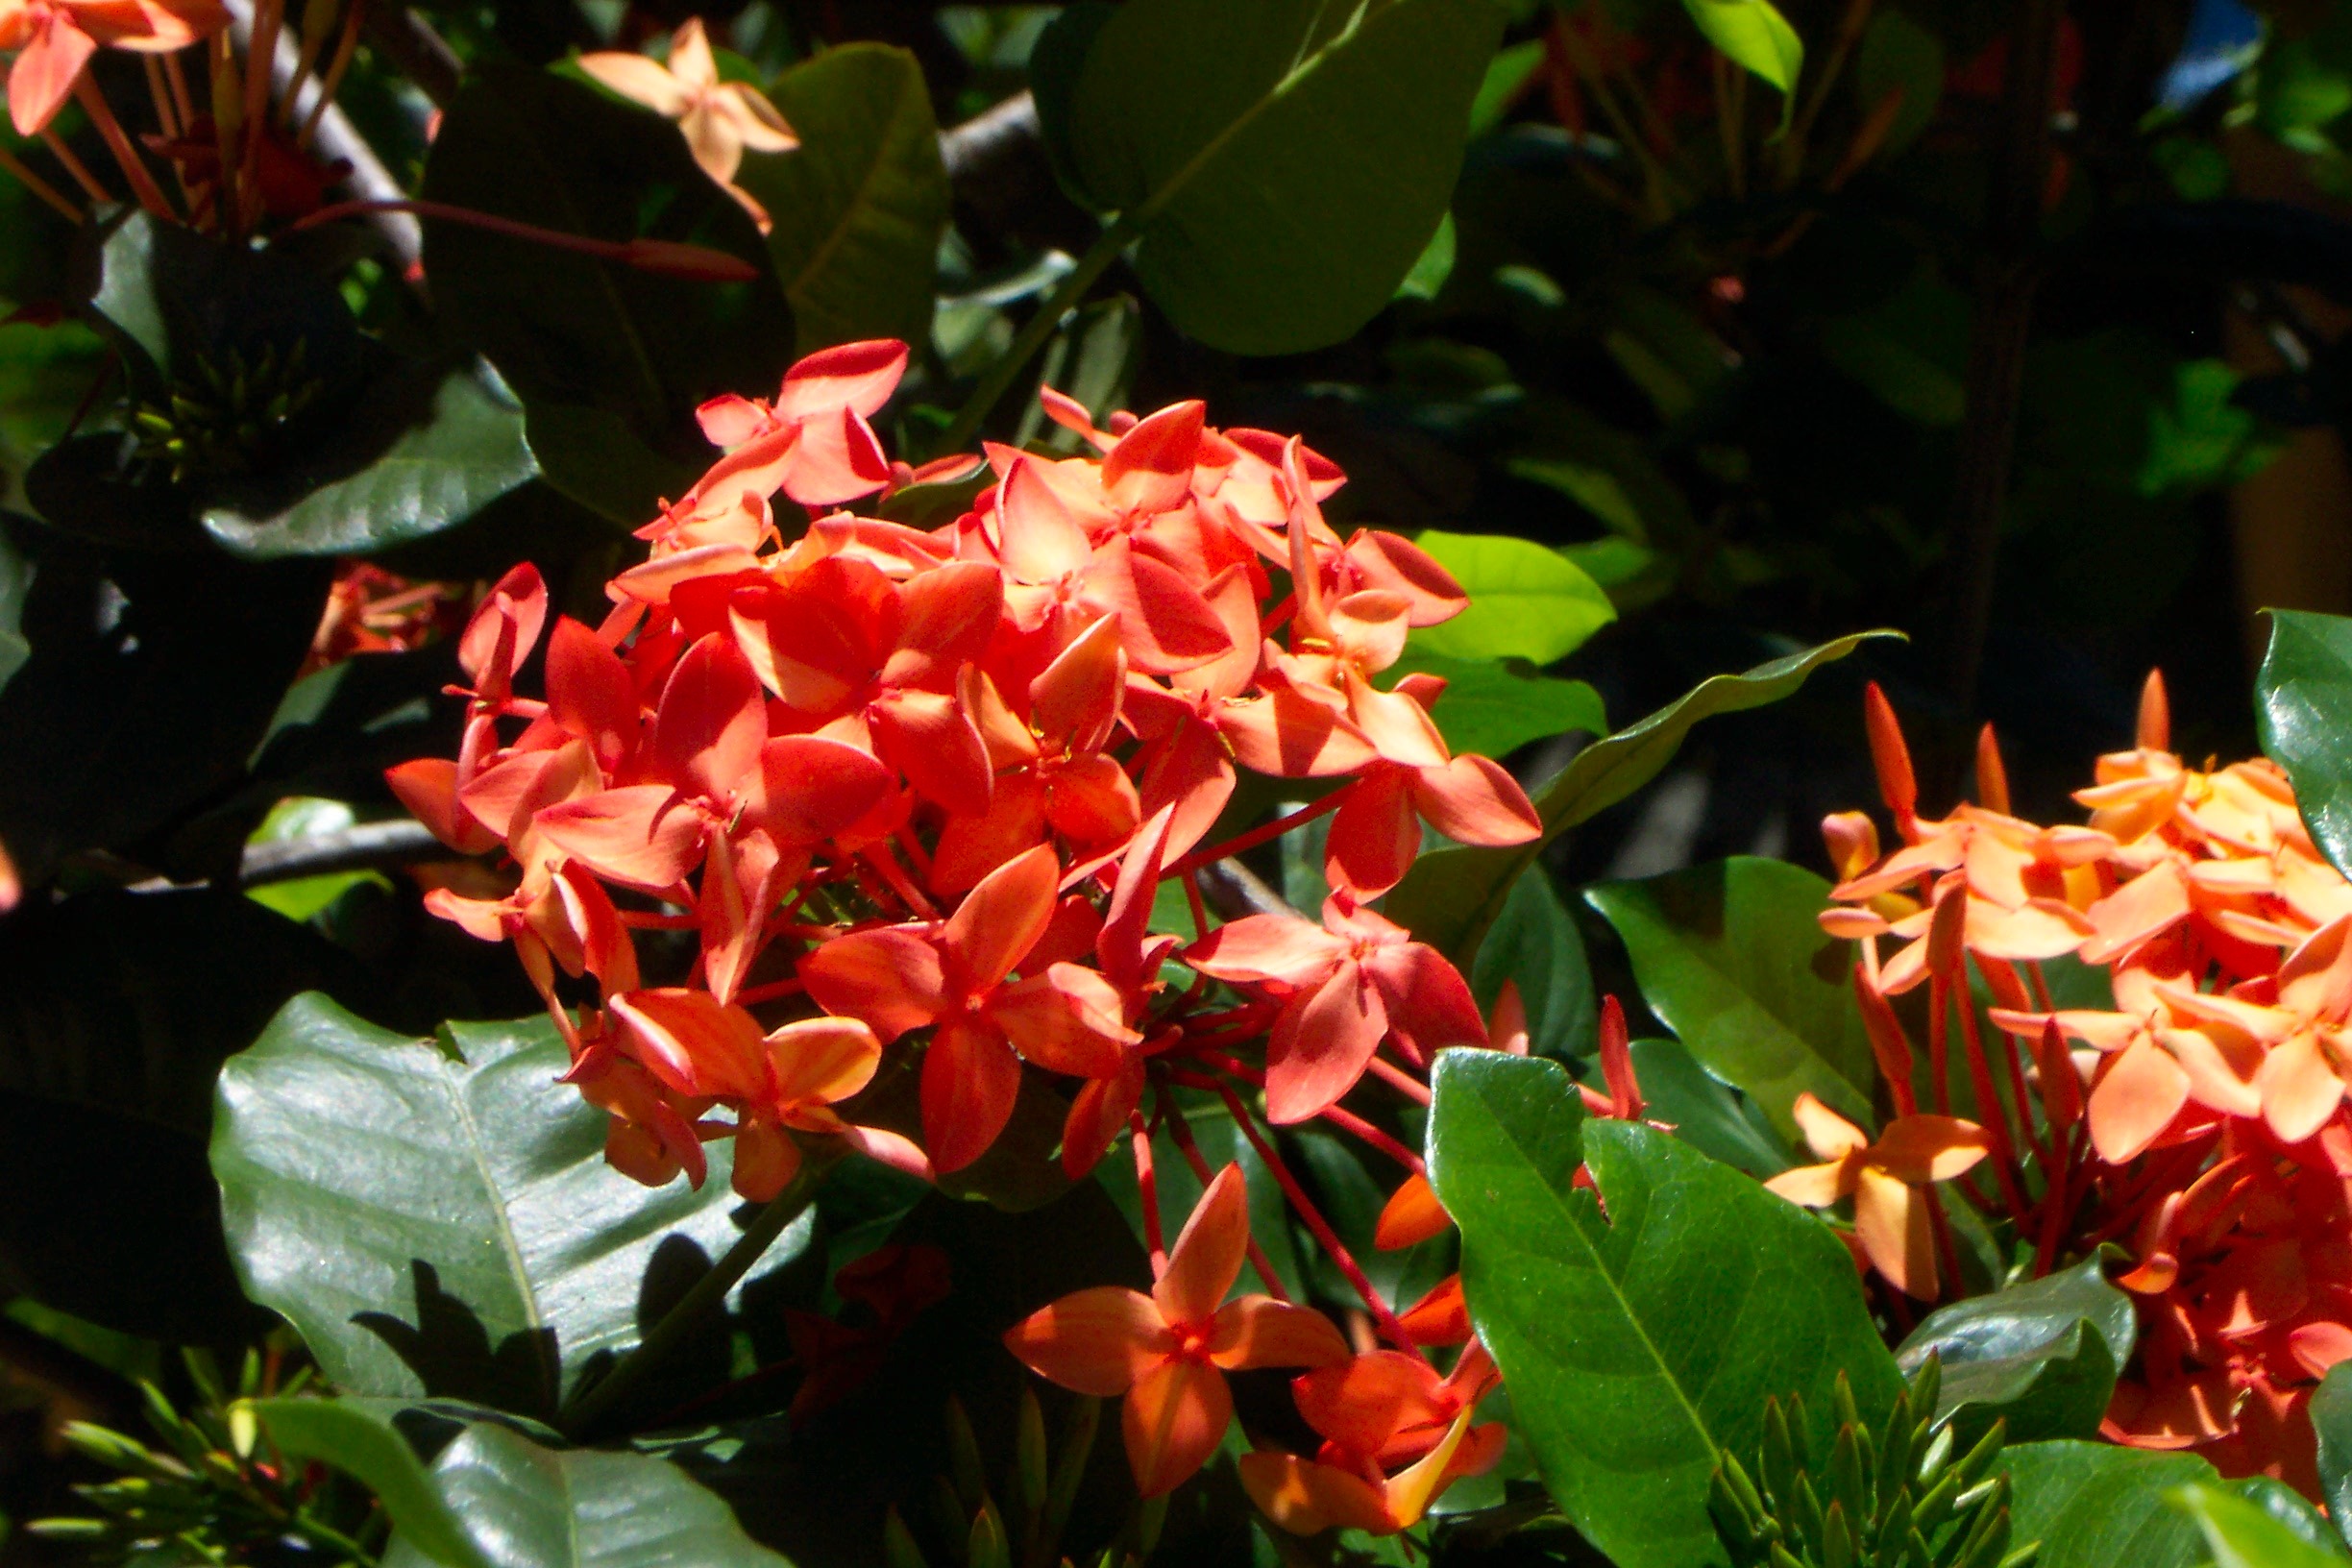
nature, plant, bunch, leaf, flower, petal, bush, green, red, autumn, botany, garden, flora, flowers, shrub, zoom, botanical garden, macro photography, flowering plant, land plant